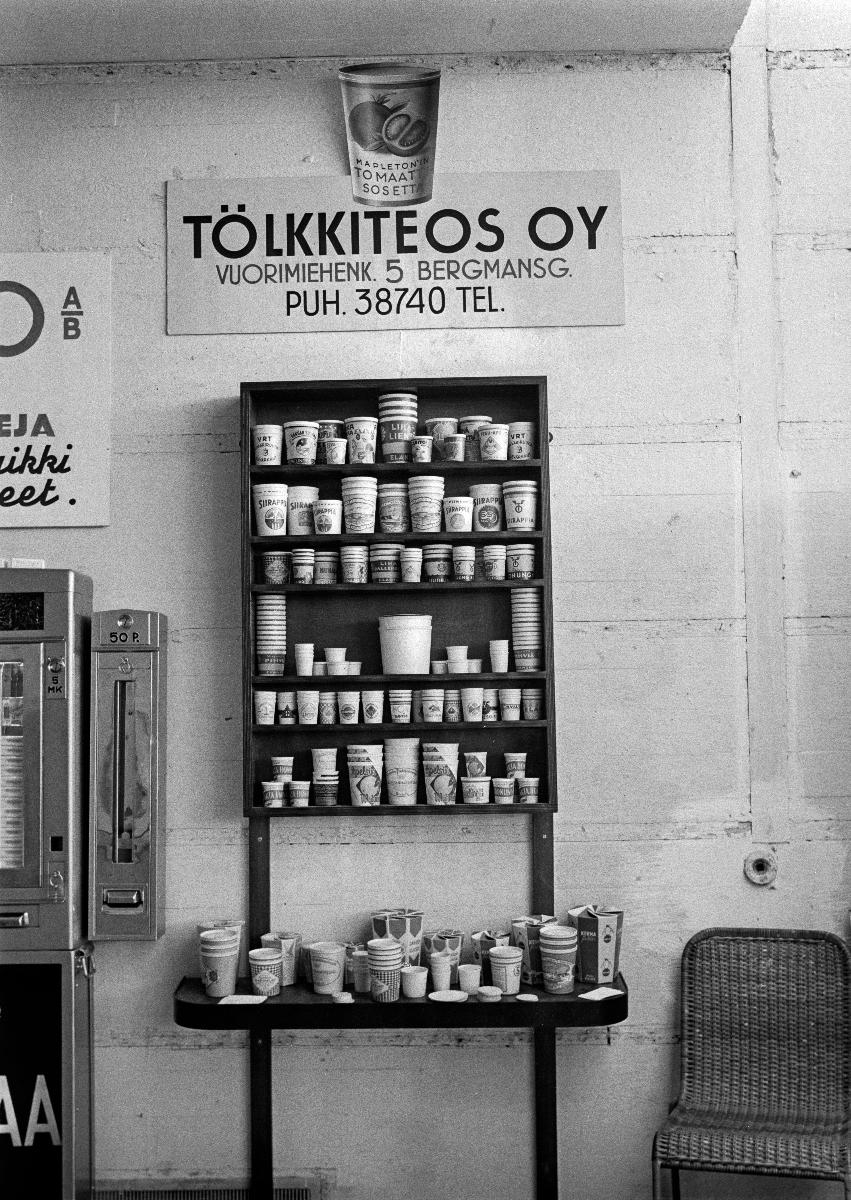
Kevätmessut Helsingin Messuhallissa 1938
Vårmässa i Helsingfors Mässhall 1938; Spring Fair at Helsinki Fair Hall 1938
sisällön kuvaus: Kevätmessut Helsingin Messuhallissa huhtikuussa 1938. content description: Spring Fair at Helsinki Fair Hall in April 1938. innehållsbeskrivning: Vårmässa i Helsingfors Mässhall i april 1938.
Kuvaaja: Sundström, Hugo, kuvaaja
Vuosi: 1938
Paikka: Suomi, Uusimaa, Helsinki
Aiheet: HBL; messut (tapahtumat); näyttelyt; Tölkkiteos; tölkit; trade fairs; exhibitions; fairs; cans; packages; mässor (evenemang); utställningar; mässor; burkar; förpackningar